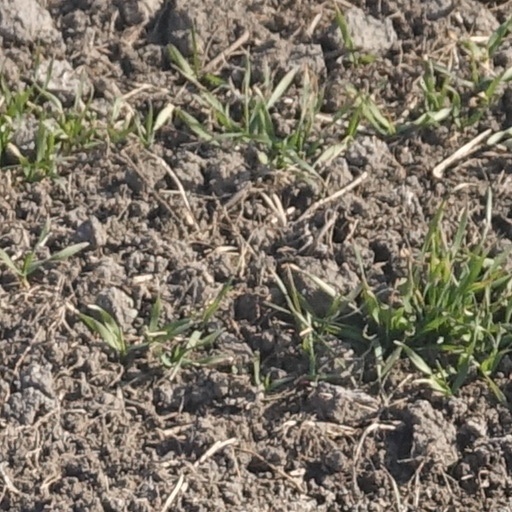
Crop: wheat